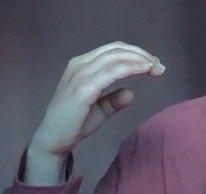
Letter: jeem